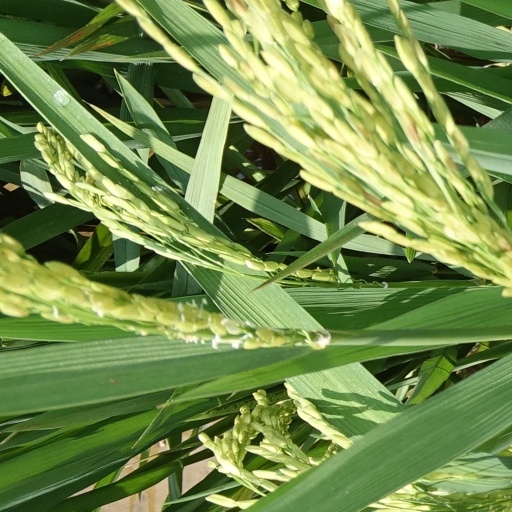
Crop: rice